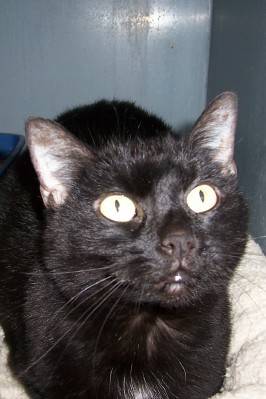
Label: cat